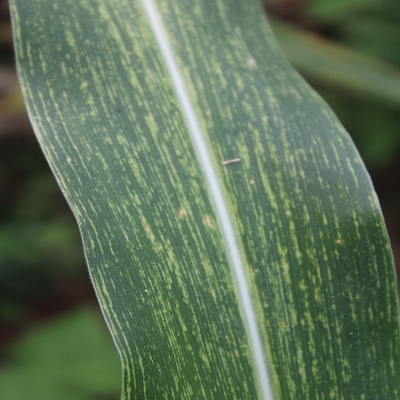
Crop: Maize
Condition: streak virus